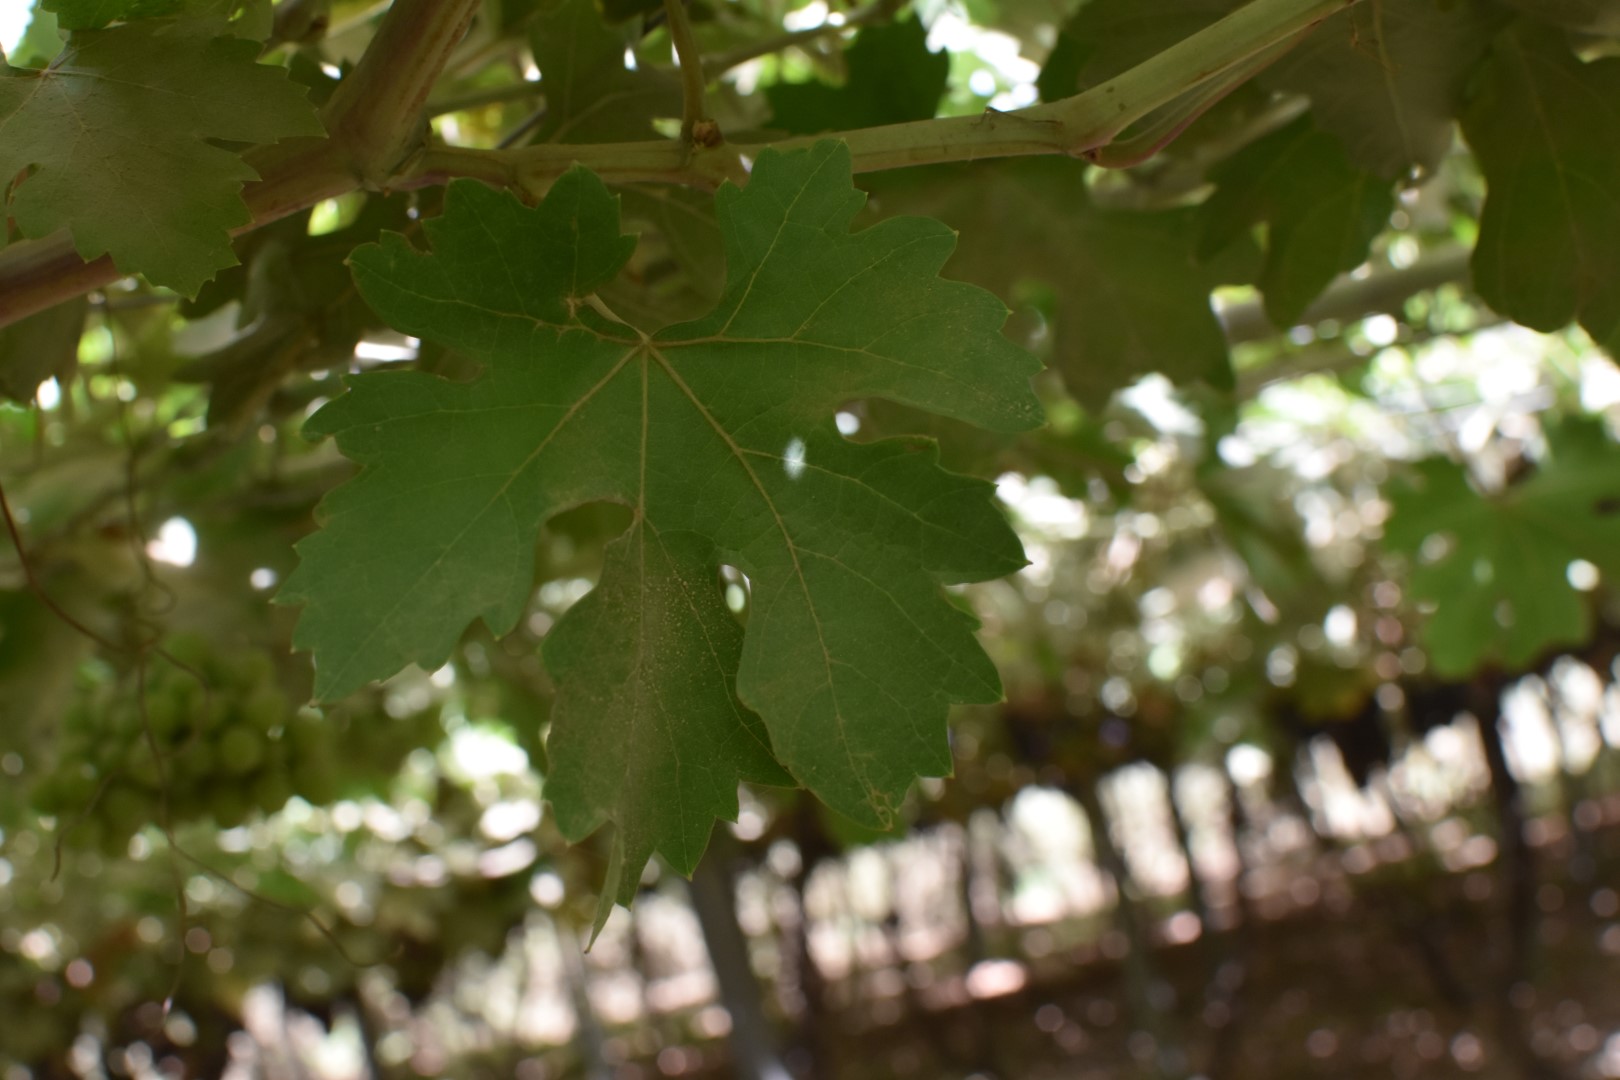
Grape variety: Riasi